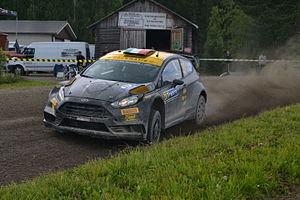
Lorenzo Bertelli, est un pilote de rallye italien. Il est le fils de Patrizio Bertelli et de la célèbre créatrice de mode Miuccia Prada.